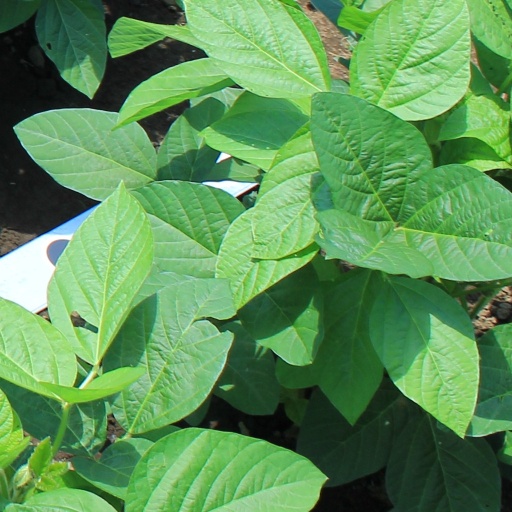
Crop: soybean